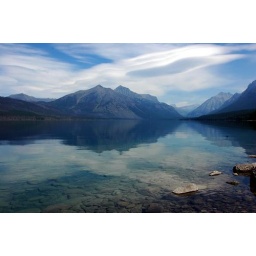
mountain lake near west glacier 2_resize